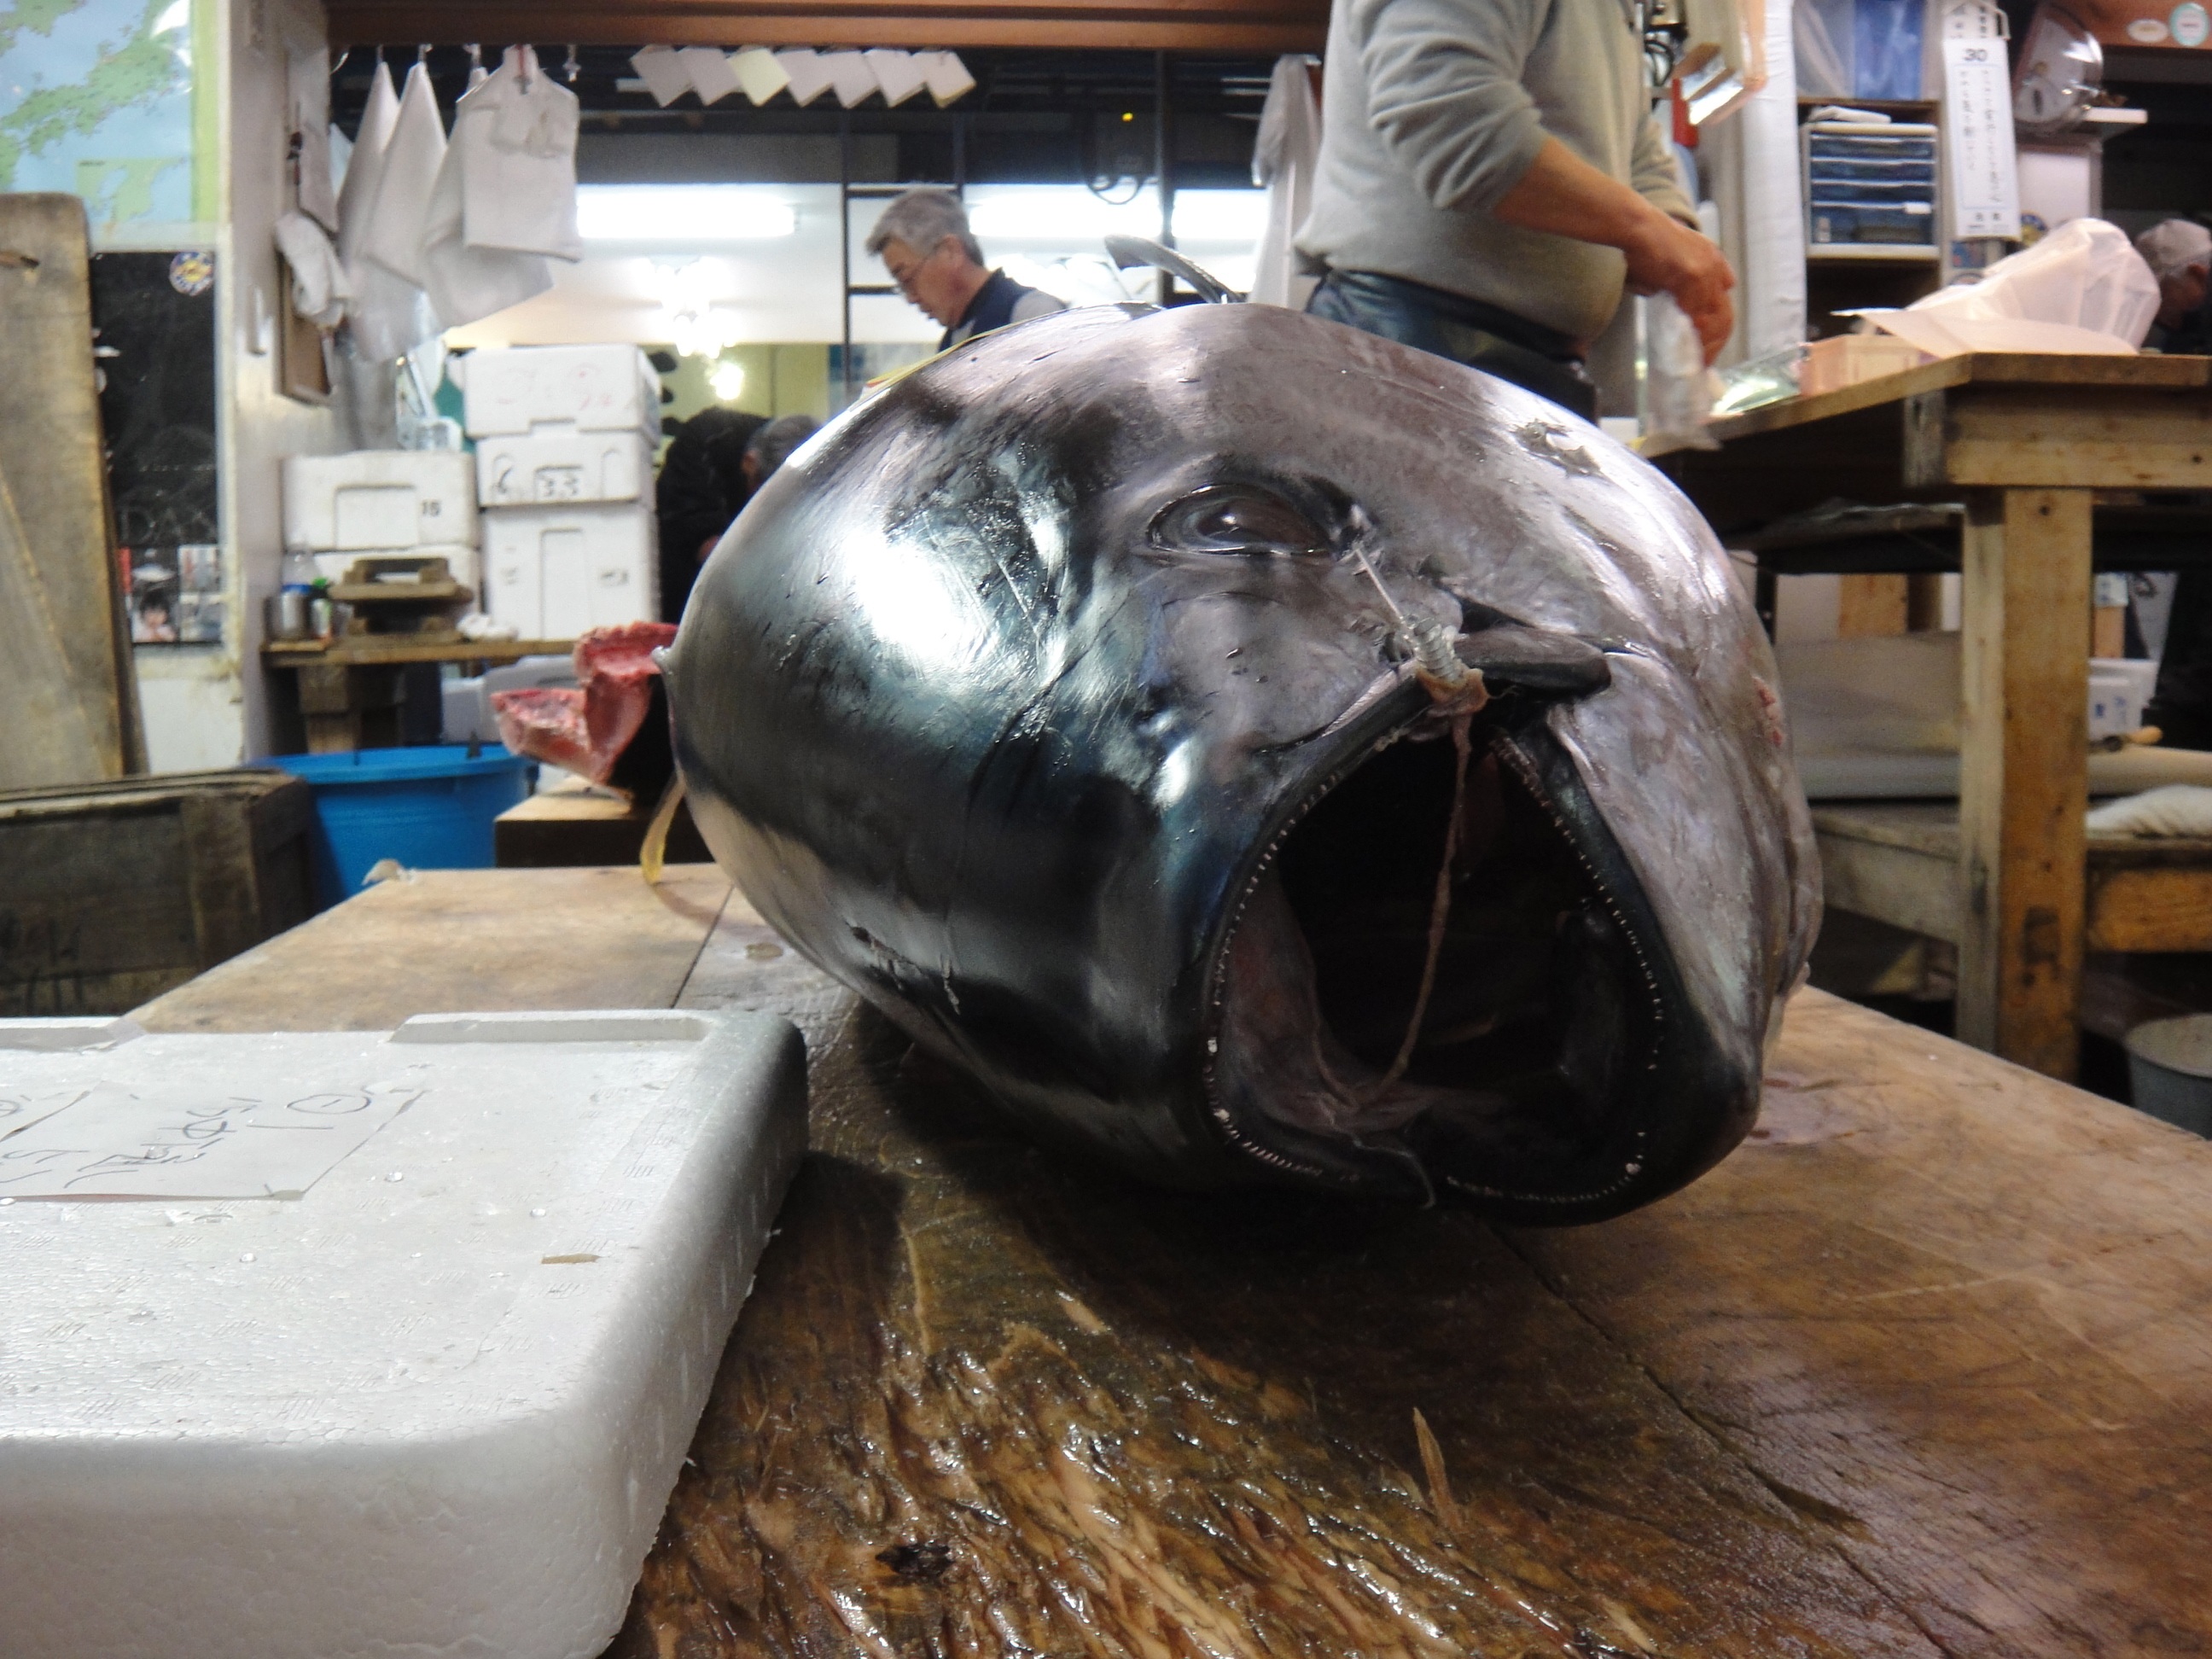
wheel, vehicle, market, attraction, fish, japan, art, tokyo, japanese, tsukiji